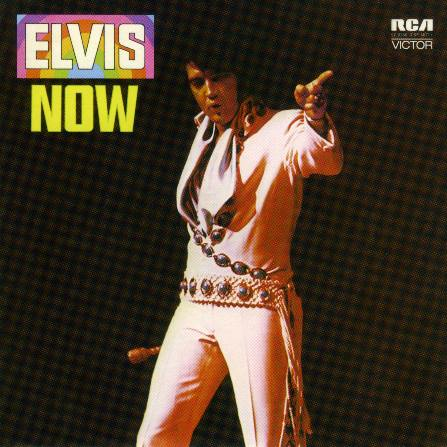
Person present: Yes